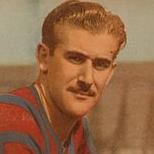
Age: 24